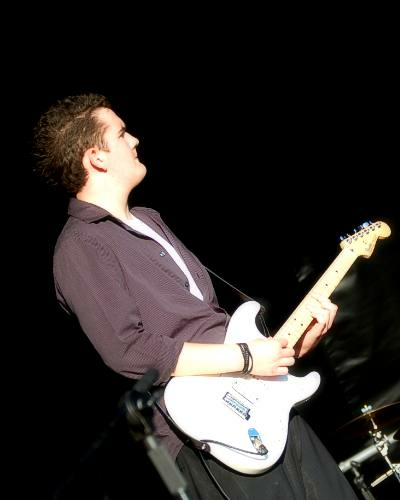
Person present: Yes